The Marriage Bond (1916 film)

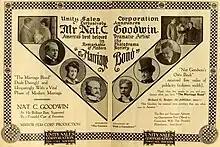
period advertisement

The Marriage Bond is a lost 1916 silent film drama directed by Lawrence Marston and starring Nat C. Goodwin. It was released on a State Rights basis.